MS Bluefort

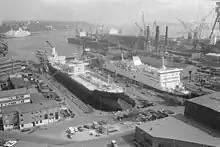
"Diana II" at Kiel.

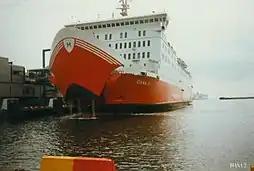
"Diana II"

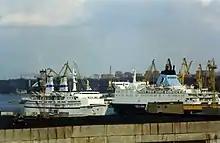
"Mare Balticum" and "Tallink".

Less than three months after her launch, the ship was delivered to Rederi AB Slite. On June 14, 1979, she was put into Viking Line service between Stockholm and Turku with daytime callings at Mariehamn, replacing the "Viking 4". In September the same year, her registered name was shortened to "Diana II", although this had been her marketing name since her delivery.